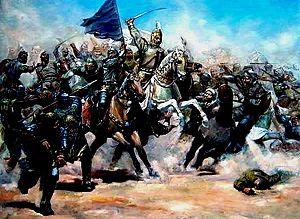
Kara Youssouf « Youssouf le Noir », fut le souverain des Moutons Noirs Turcomans d'environ 1388 à 1419.